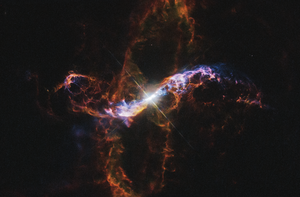
R Aquarii est une étoile variable de la constellation du Verseau.